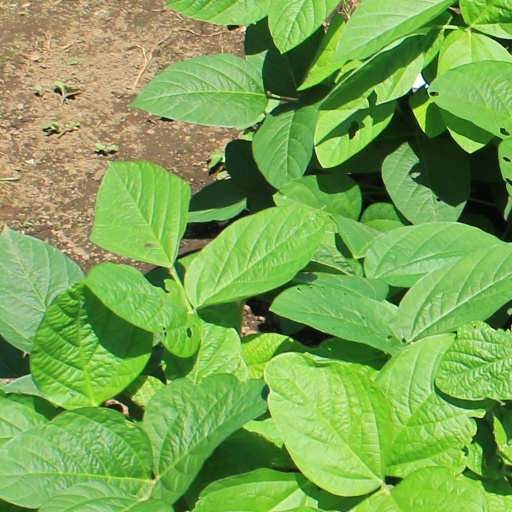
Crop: soybean